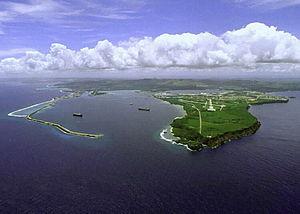
Guam est une île située dans l'est-sud-est de la mer des Philippines, à la lisière de celle-ci avec l'océan Pacifique, et au sud-sud-ouest des Mariannes du Nord. Elle est la plus grande île de Micronésie et de l'archipel des îles Mariannes, dont elle est l'île la plus méridionale. Elle est un territoire non incorporé des États-Unis disposant d'un gouverneur élu et d'un parlement. En 2017 sa population est de 164 229 habitants et sa capitale est Hagåtña. Les Chamorros constituent la population indigène de l'île, colonisée par l'Espagne du XVIᵉ siècle jusqu'à sa cession aux États-Unis en 1898 après la défaite espagnole dans la guerre hispano-américaine.
Le SMS Cormoran est un croiseur auxiliaire qui fut d'abord un navire russe, puis un bateau de guerre de la marine impériale allemande. Il a été mis à l'eau en novembre 1909 et sabordé par les Allemands le 7 avril 1917 à Guam. Il ne doit pas être confondu avec le SMS Cormoran, croiseur léger lancé en 1892 pour les missions d'outremer et appartenant à la classe Bussard.
Apra Harbor est un port en eau profonde sur la côte ouest du territoire de Guam dépendant des États-Unis.